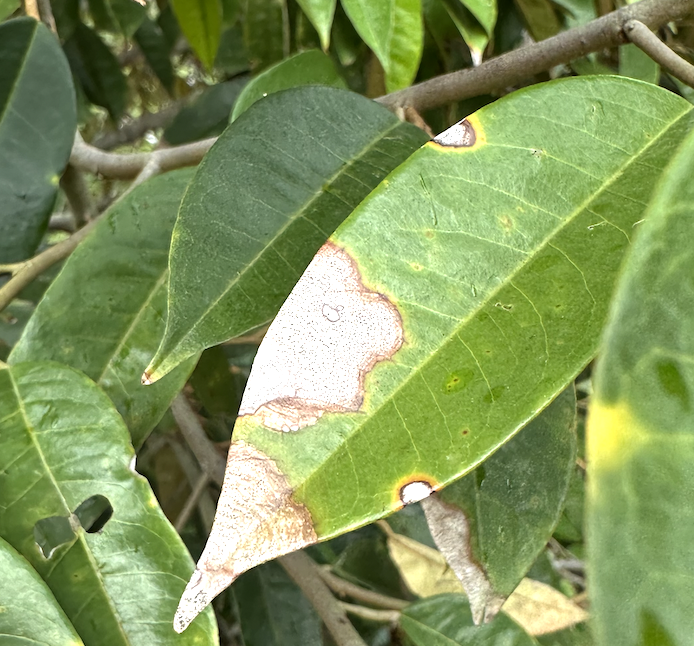
Label: anthracnose_disease